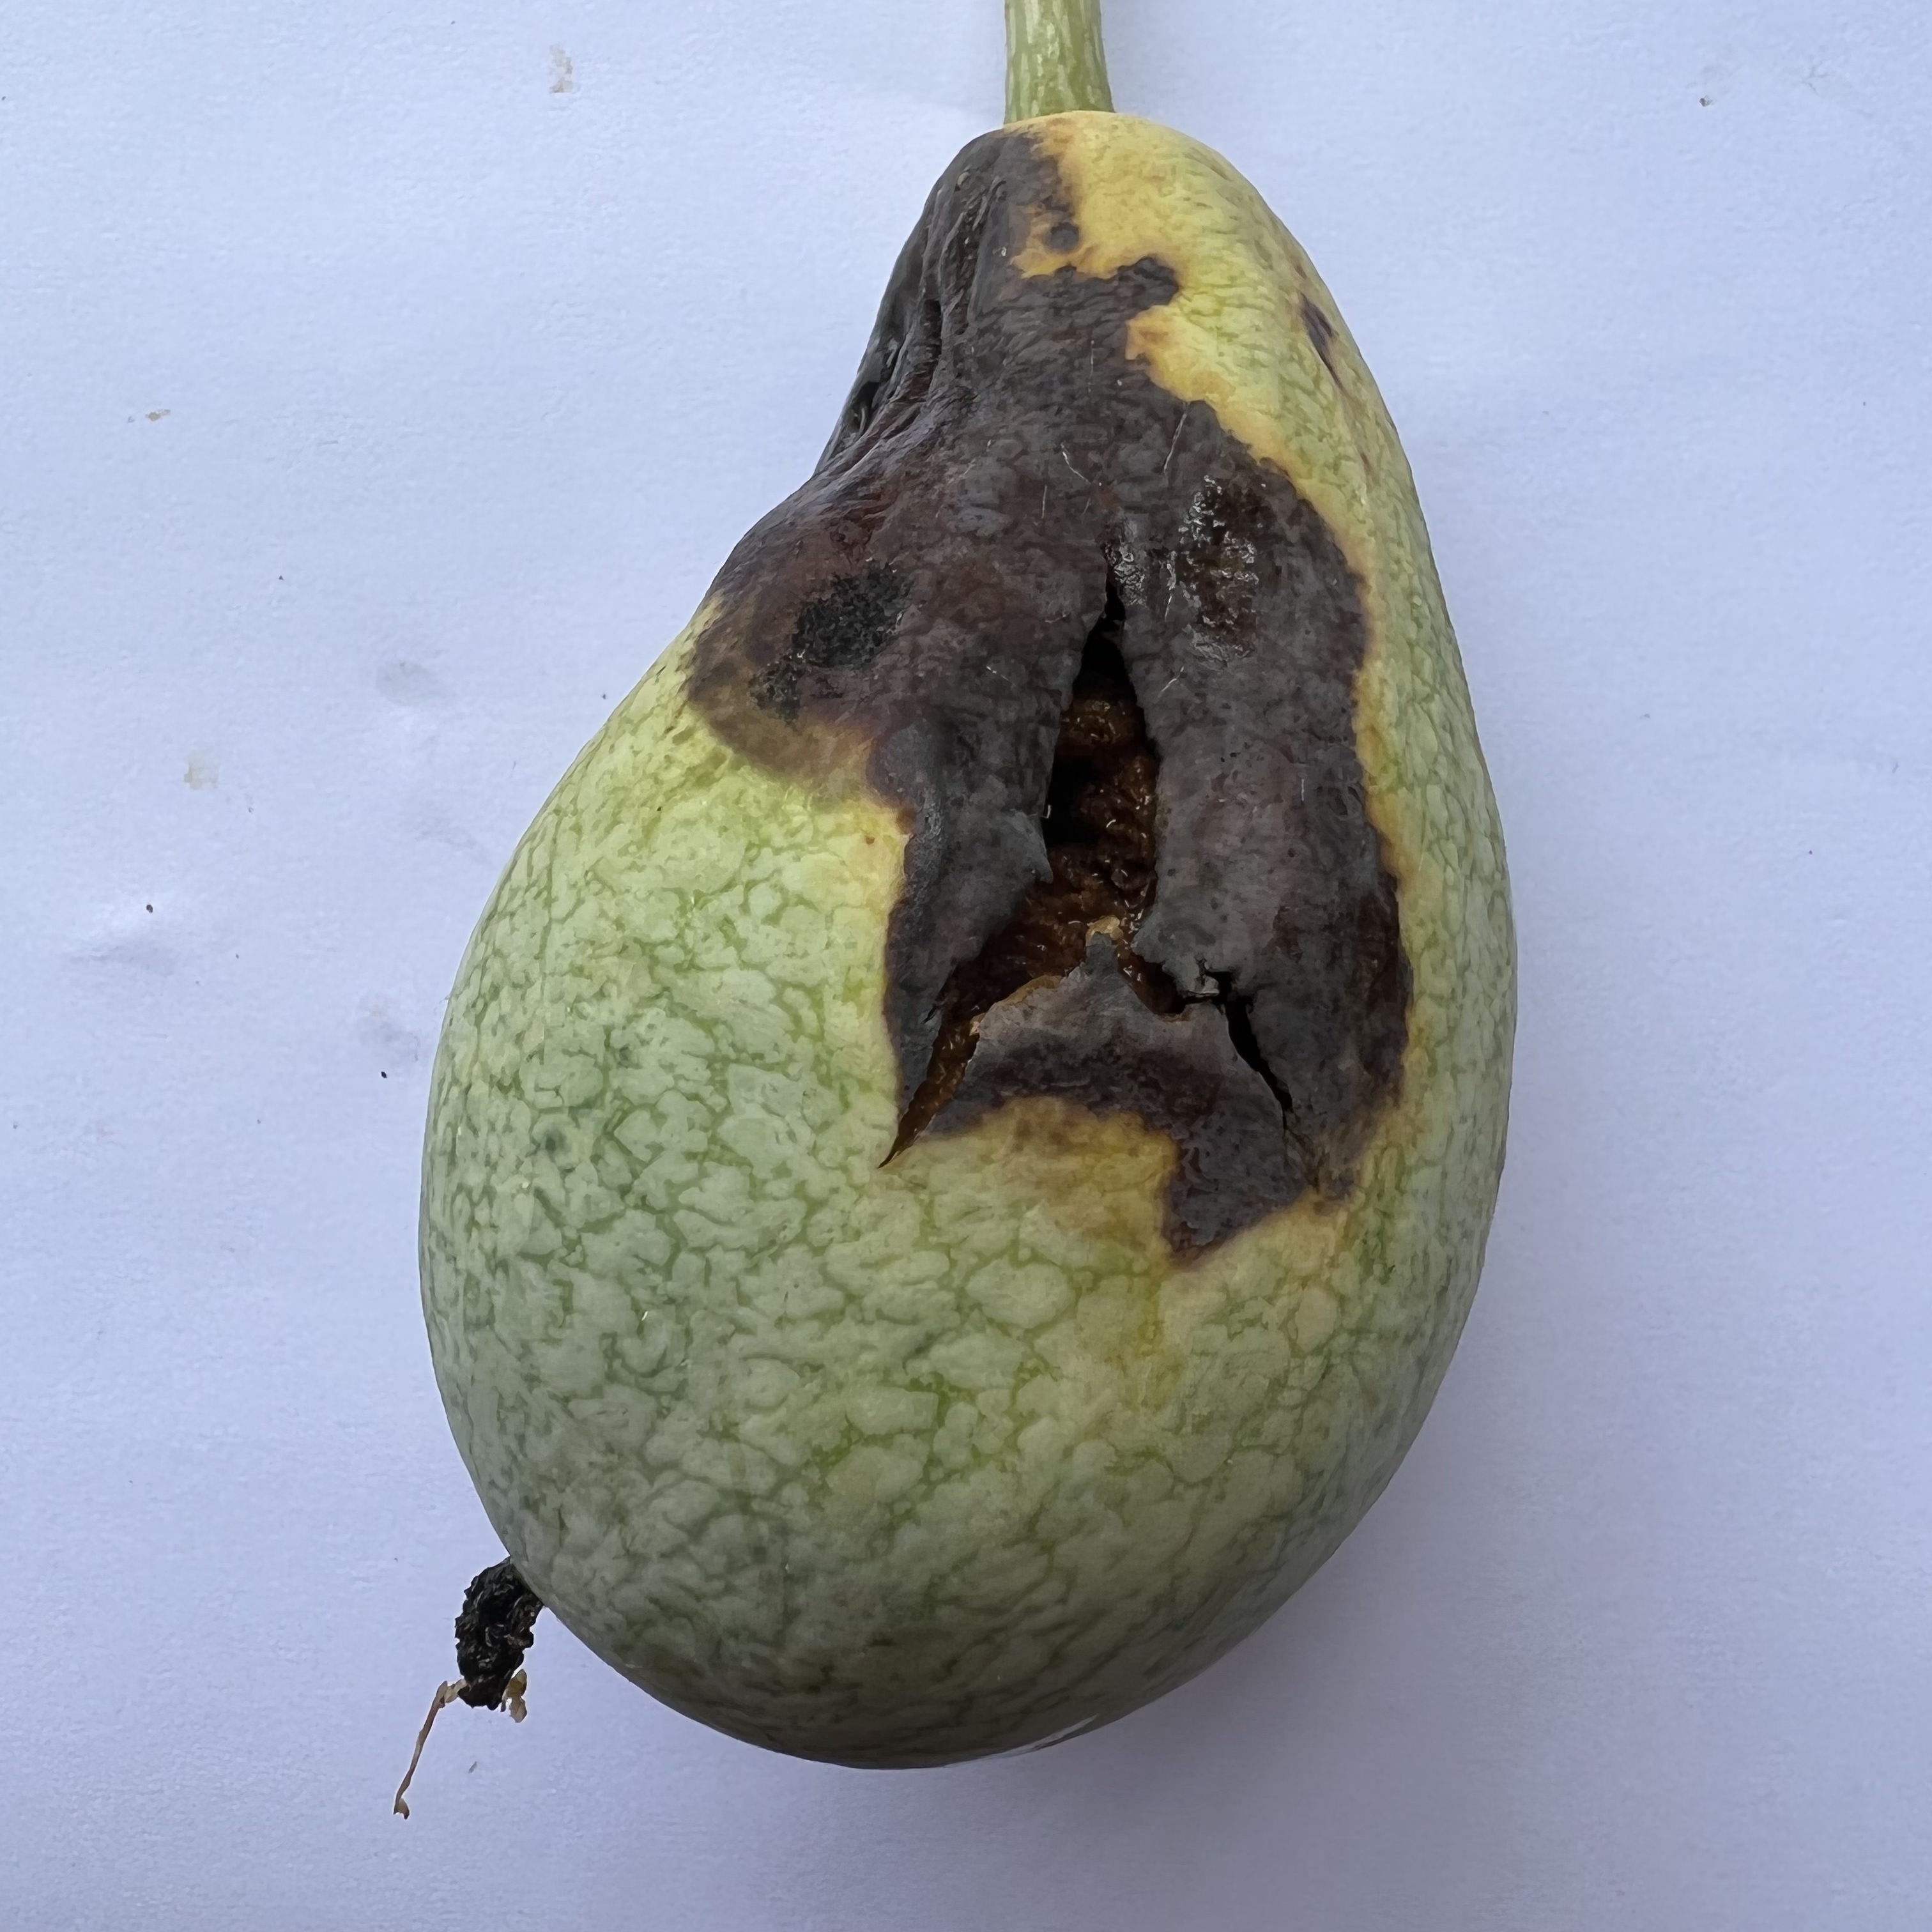
Label: Anthracnose